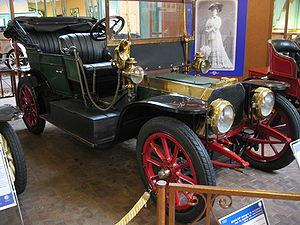
La Peugeot type 81 double phaéton est un modèle automobile du constructeur Automobile Peugeot conçue par Armand Peugeot en 1906.